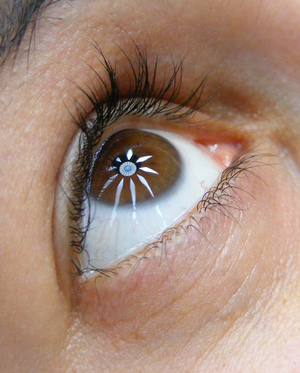
Réflexion dans un œil regardant le plafond du centre d'études bahaïste de Hobart, en Tasmanie. 日本語: 目に映える。タスマニア、ホバートのバハイラーニングセンターの天上を見上げて。 Svenska: Reflektion i ett öga. Tittar upp mot taket till bahai-centret för lärande i Hobart i Tasmanien. Tok Pisin: Piksa i glas long ai: lukim rup bilong Baha'i Institut bilong Kisim Save long Hobat, Tasmenia. 中文（简体）‎: 眼中的反映：举头凝望塔斯曼尼亚赫伯特巴哈伊研习中心的天花板 Tiếng Việt: Hình ảnh phản chiếu trong mắt một người khi ngước nhìn trần nhà Trung tâm Nghiên cứu Bahá'í, Hobart, Tasmania, Úc